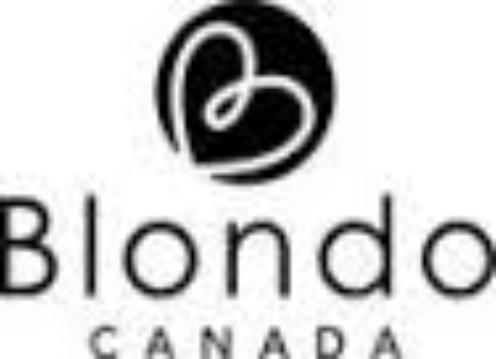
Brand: Blondo
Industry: Clothes